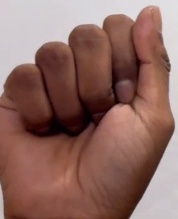
ASL sign: A